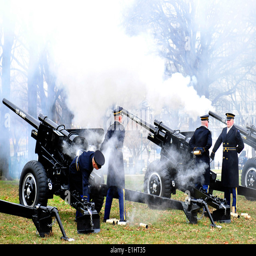
soldiers fire cannons during the 57th presidential inauguration